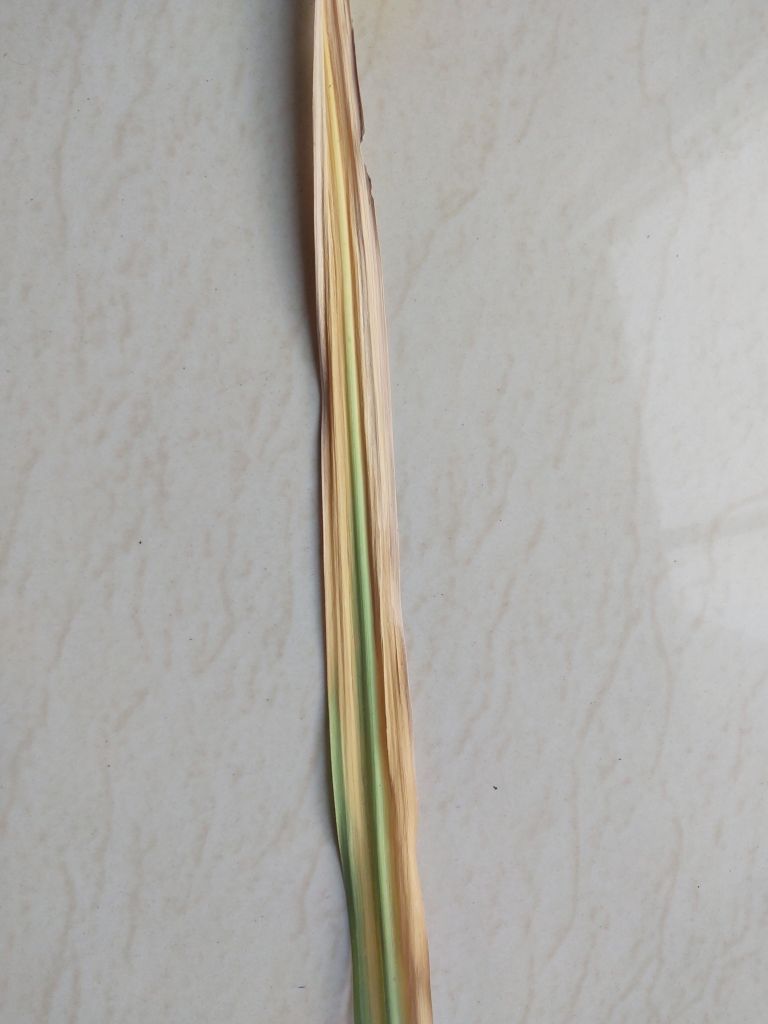
Label: Yellow Leaf